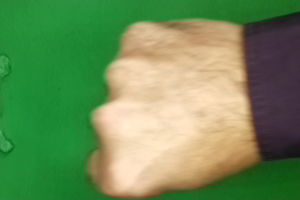
Label: rock